1960 Valdivia earthquake

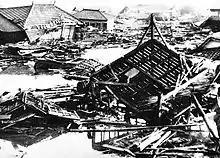
Effect of the tsunami at Kamaishi, Japan

The coastal localities of Mississippi and Mehuín were struck by the tsunami causing the loss of fishing boats. 150 boats, most of them used for fishing are reported to have "disappeared" in Mehuín. Some kilometres north of Mahuín at the coastal town of Queule, a carabinero reported hundreds of people dead or missing some days after the tsunami. Historians Yoselin Jaramillo and Ismael Basso report that people in Queule decades later know about 50 people to have died because of the earthquake and tsunami.